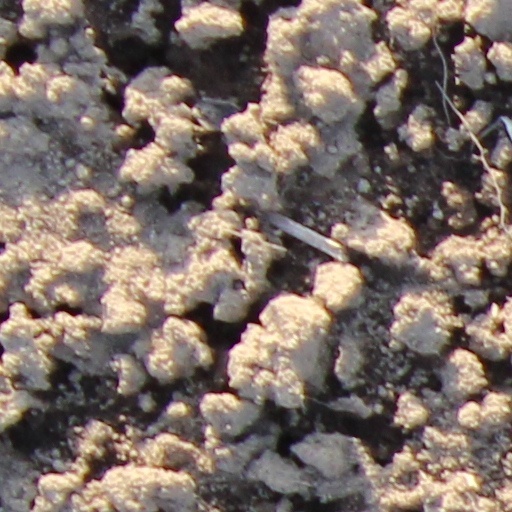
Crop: wheat